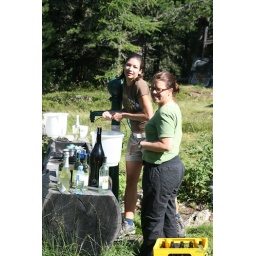
girls in the morning getting water